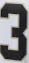
Number: 3